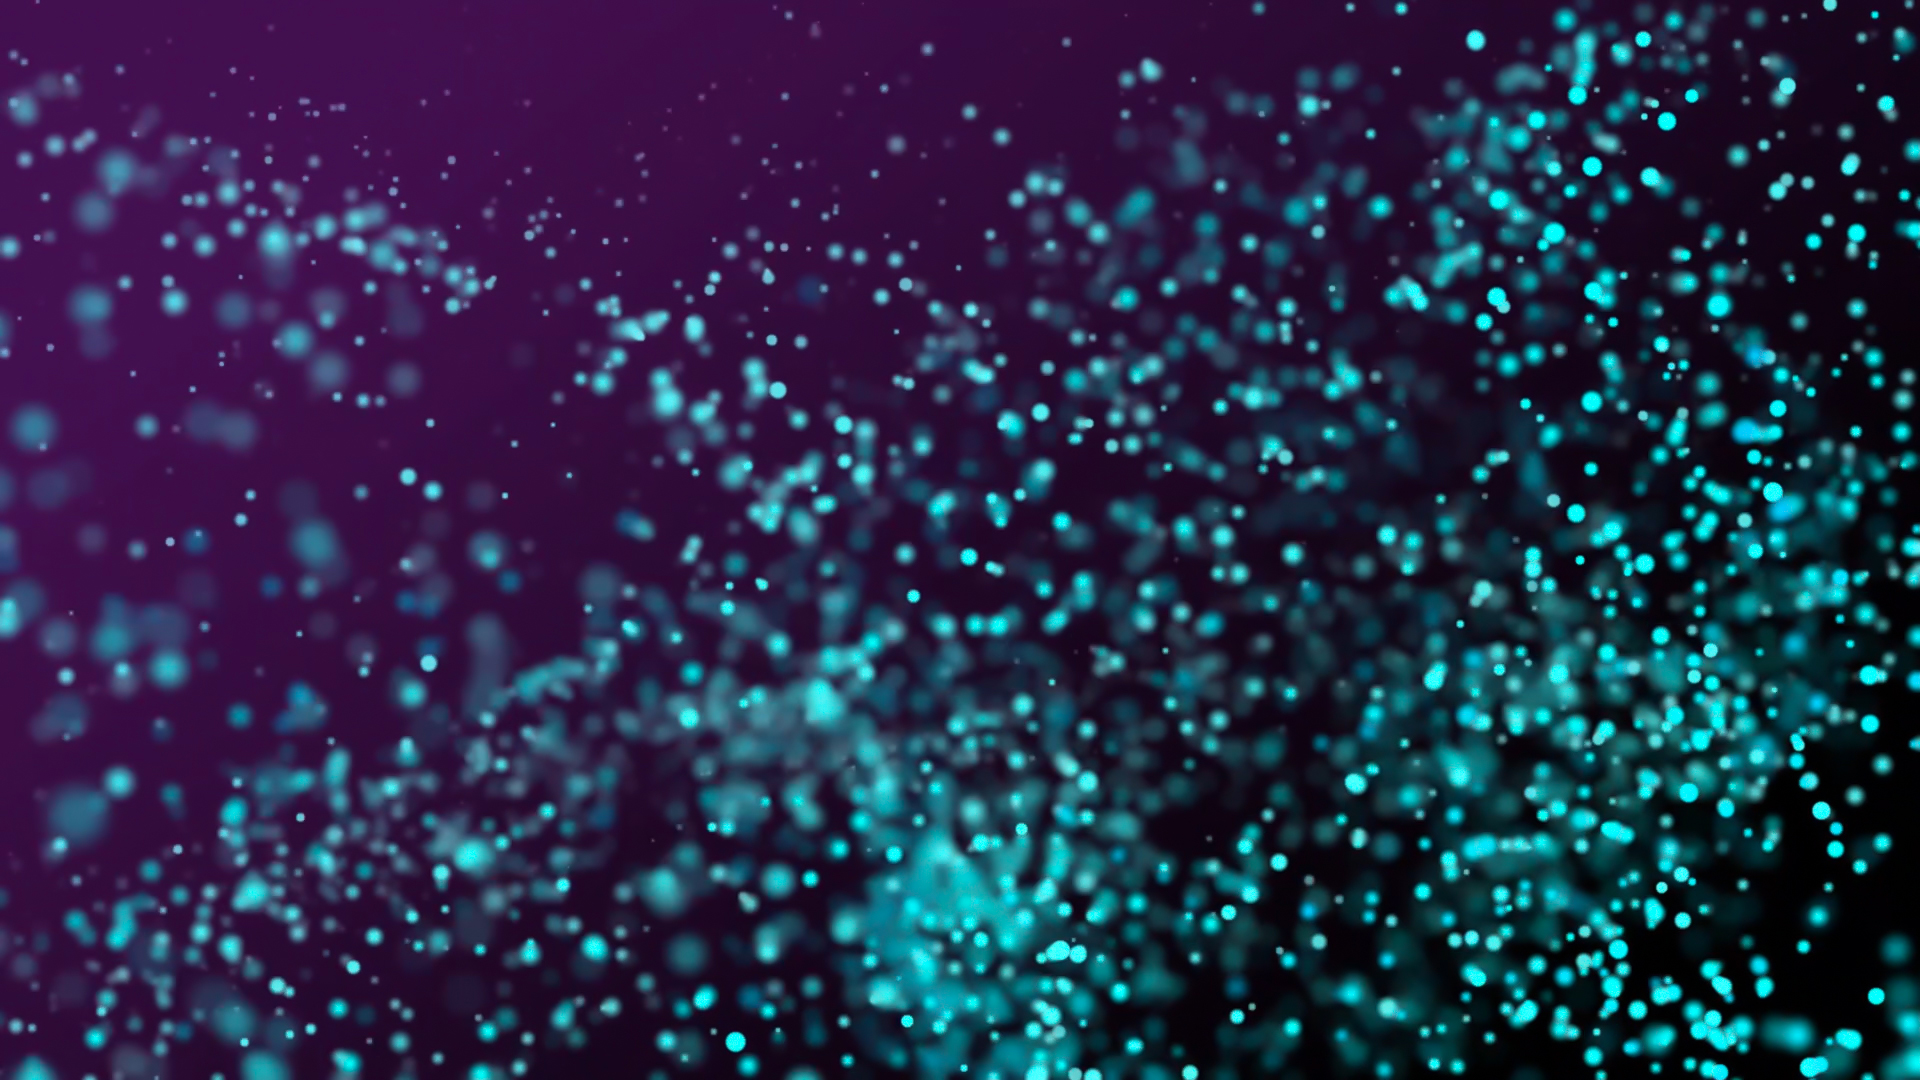
blue, water, glitter, green, aqua, turquoise, fashion accessory, space